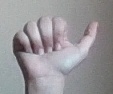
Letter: dhad